George Washington Carver

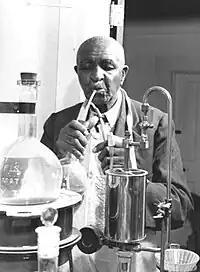
Carver at work in his laboratory

Carver was born into slavery, in Diamond Grove, (now Diamond, Newton County, Missouri), near Crystal Palace, sometime in the early 1860s. The date of his birth is uncertain and was not known to Carver because it was before slavery was abolished in Missouri, which occurred in January 1865, during the American Civil War. His enslaver, Moses Carver, descended from a family of immigrants of German or English descent, had purchased George's parents, Mary and Giles, from William P. McGinnis on October 9, 1855, for $700 (~$ in ).